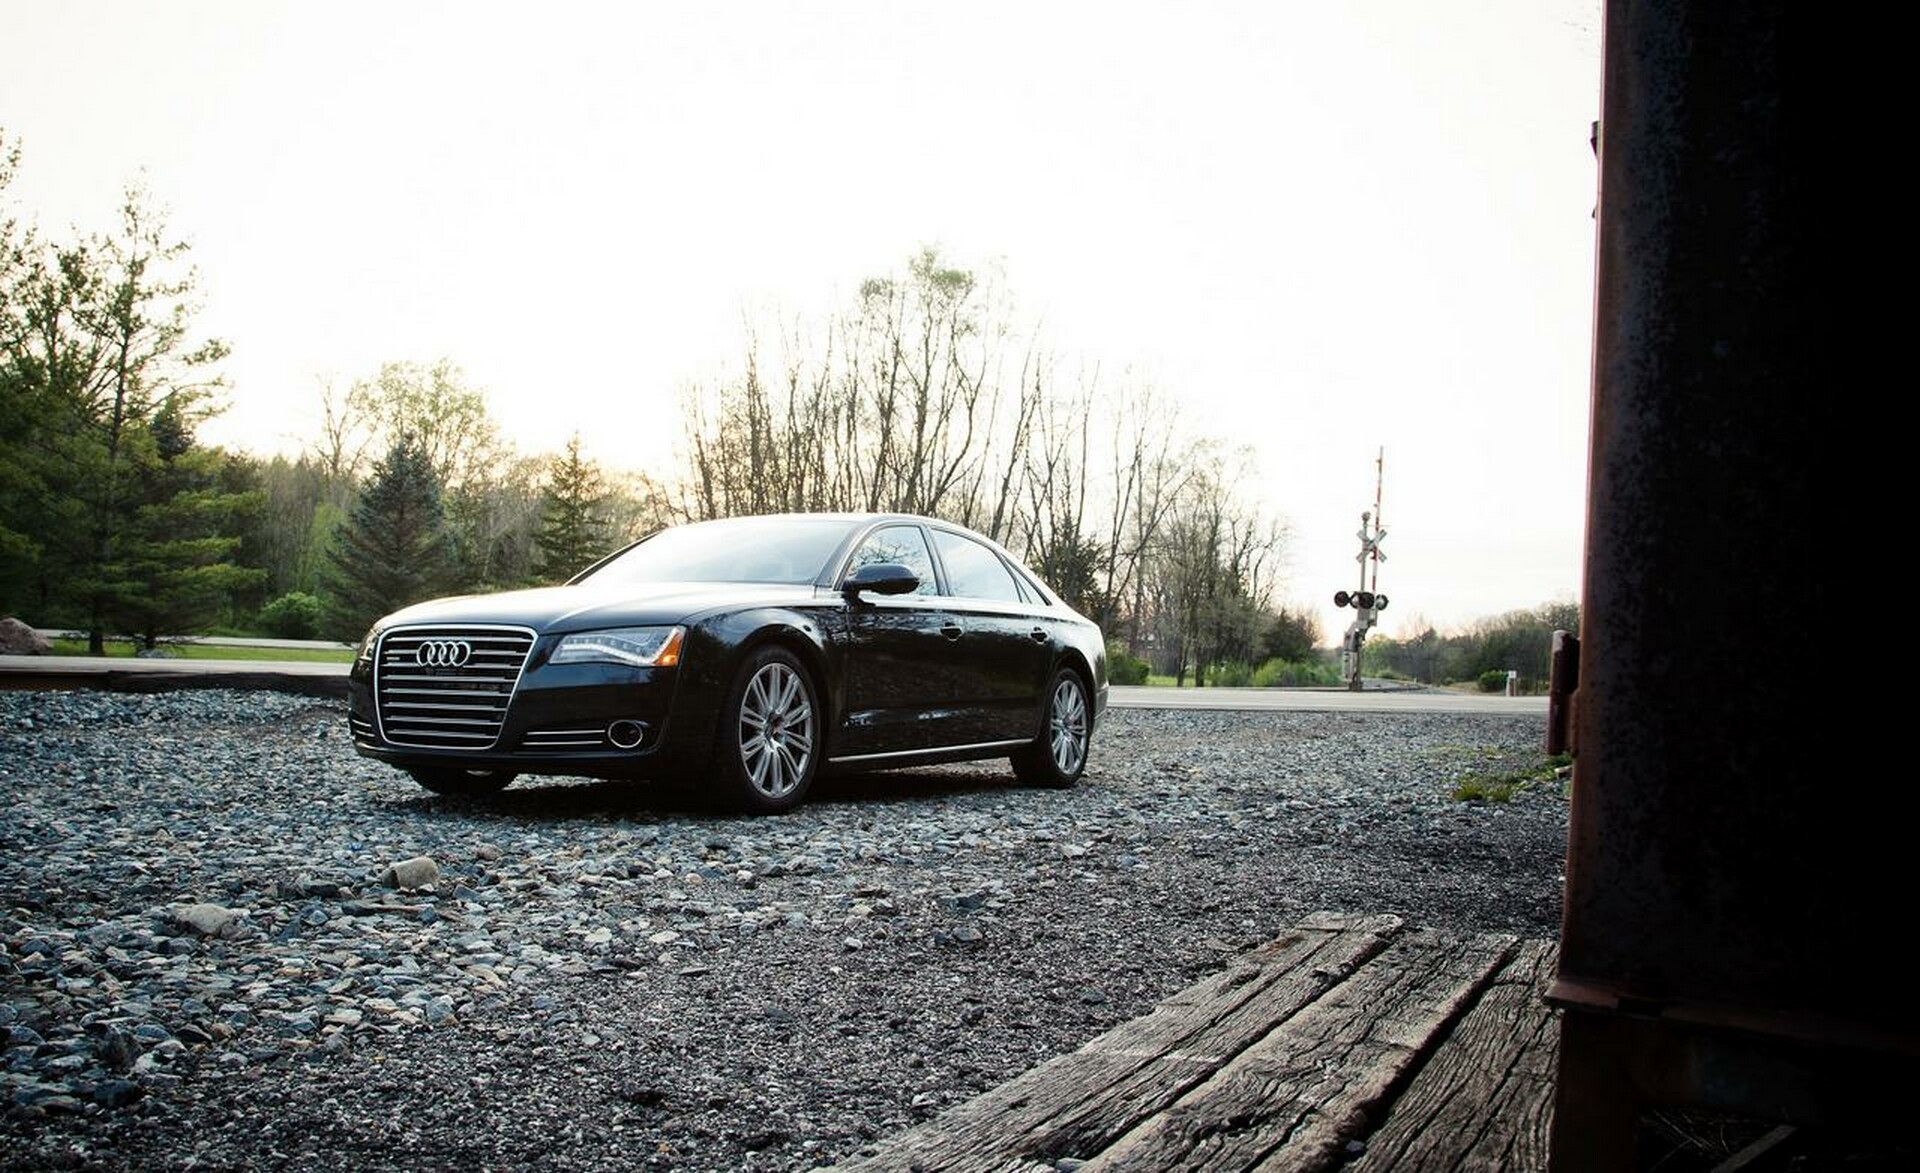
car, wheel, vehicle, sports car, supercar, sedan, audi, views, luxury cars, land vehicle, automobile make, automotive design, luxury vehicle, executive car